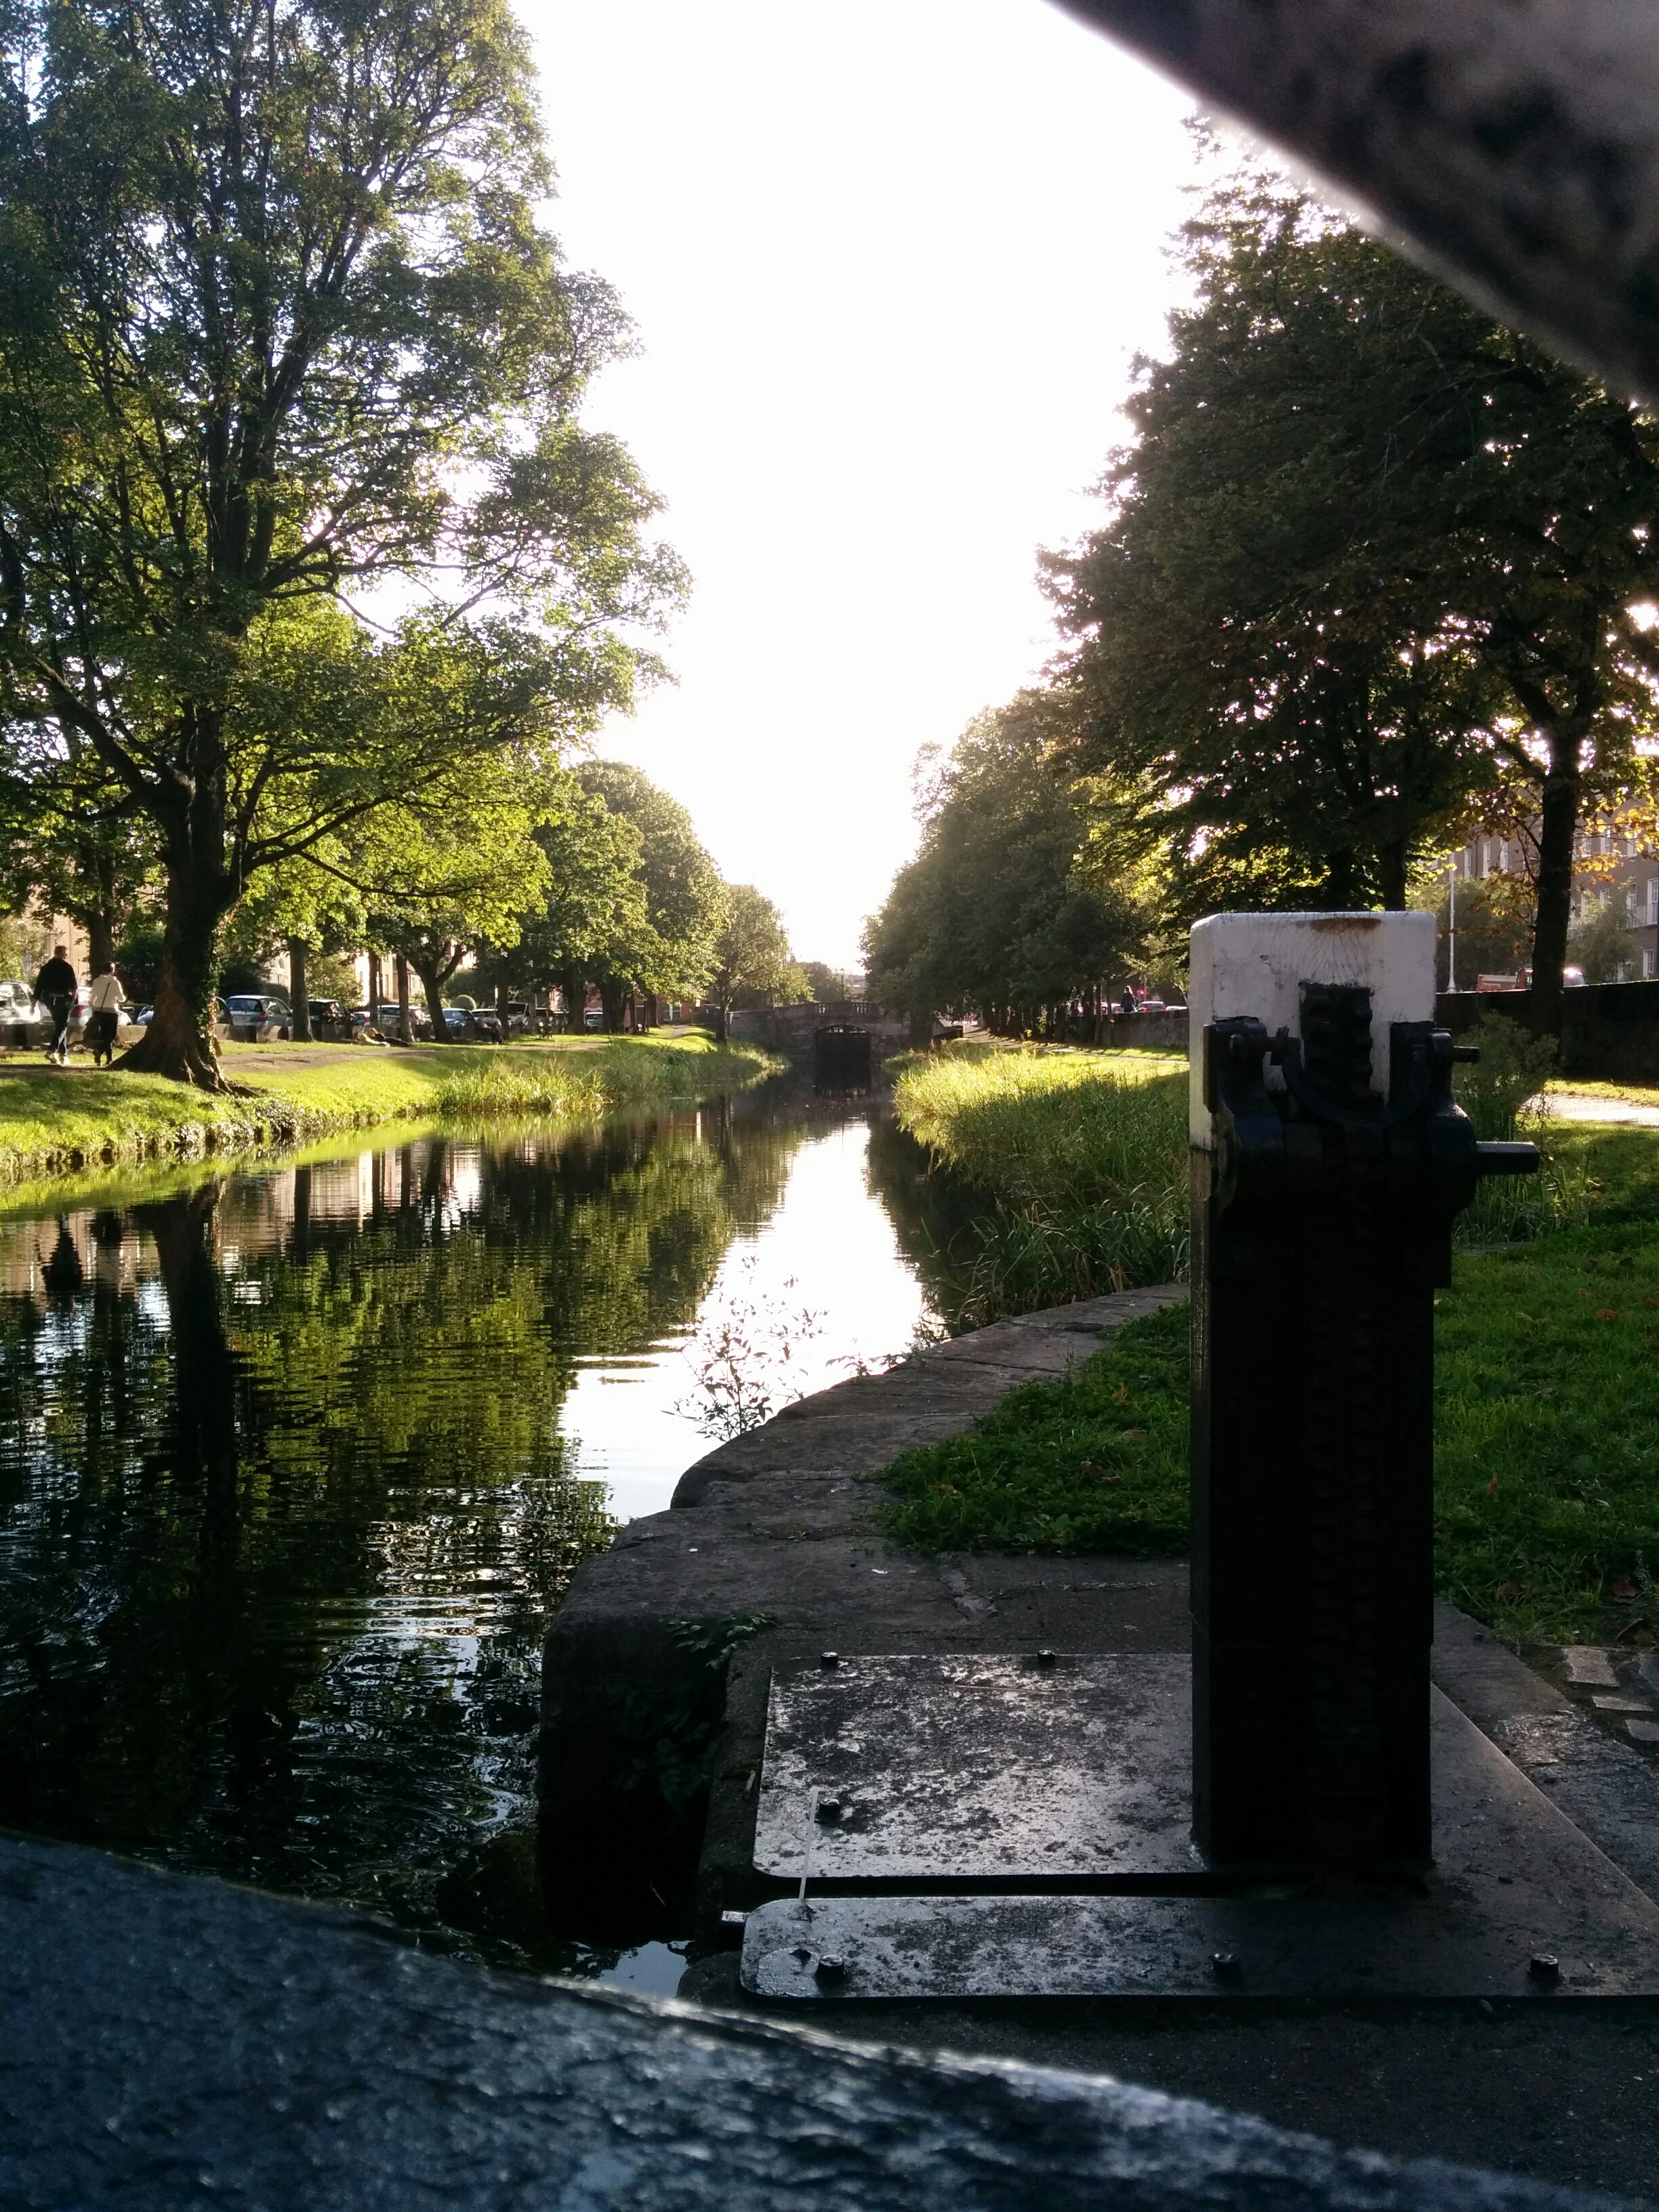
tree, water, river, canal, reflection, waterway